New Catch Republic

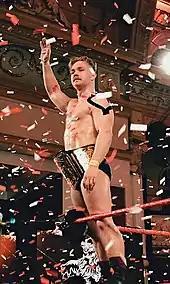
Tyler Bate after winning the WWE United Kingdom Championship Tournament

In January 2017, all three members of British Strong Style took part in a tournament held by WWE to crown the inaugural WWE United Kingdom Championship. The trio were not acknowledged by WWE, instead Bate and Seven were referred to by the Moustache Mountain name, with Dunne being positioned opposite the two as the main villain of the tournament. The tournament eventually came down to Bate and Dunne in the finals with Bate emerging victorious to become the first WWE United Kingdom Champion. After a four-month reign, Bate lost the title to Dunne at . While WWE did not recognize British Strong Style as a stable, the WWE United Kingdom Championship was entered into storylines involving the group in Progress. The trio's participation in the tournament was also added to their villainous act in Progress with the members wearing NXT jackets, playing up the fact that they were under WWE contracts and promising they were going to leave Progress with the promotion's two championships.